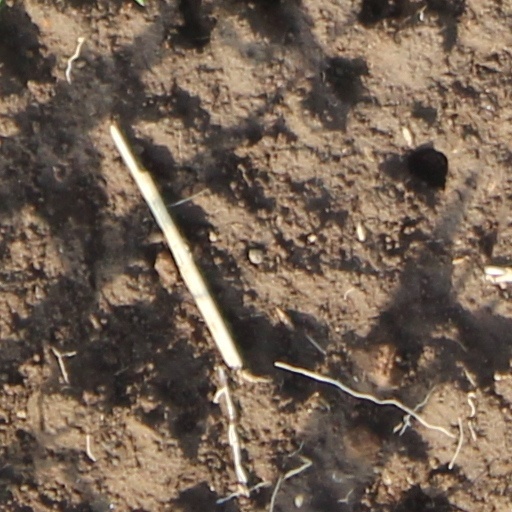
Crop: wheat